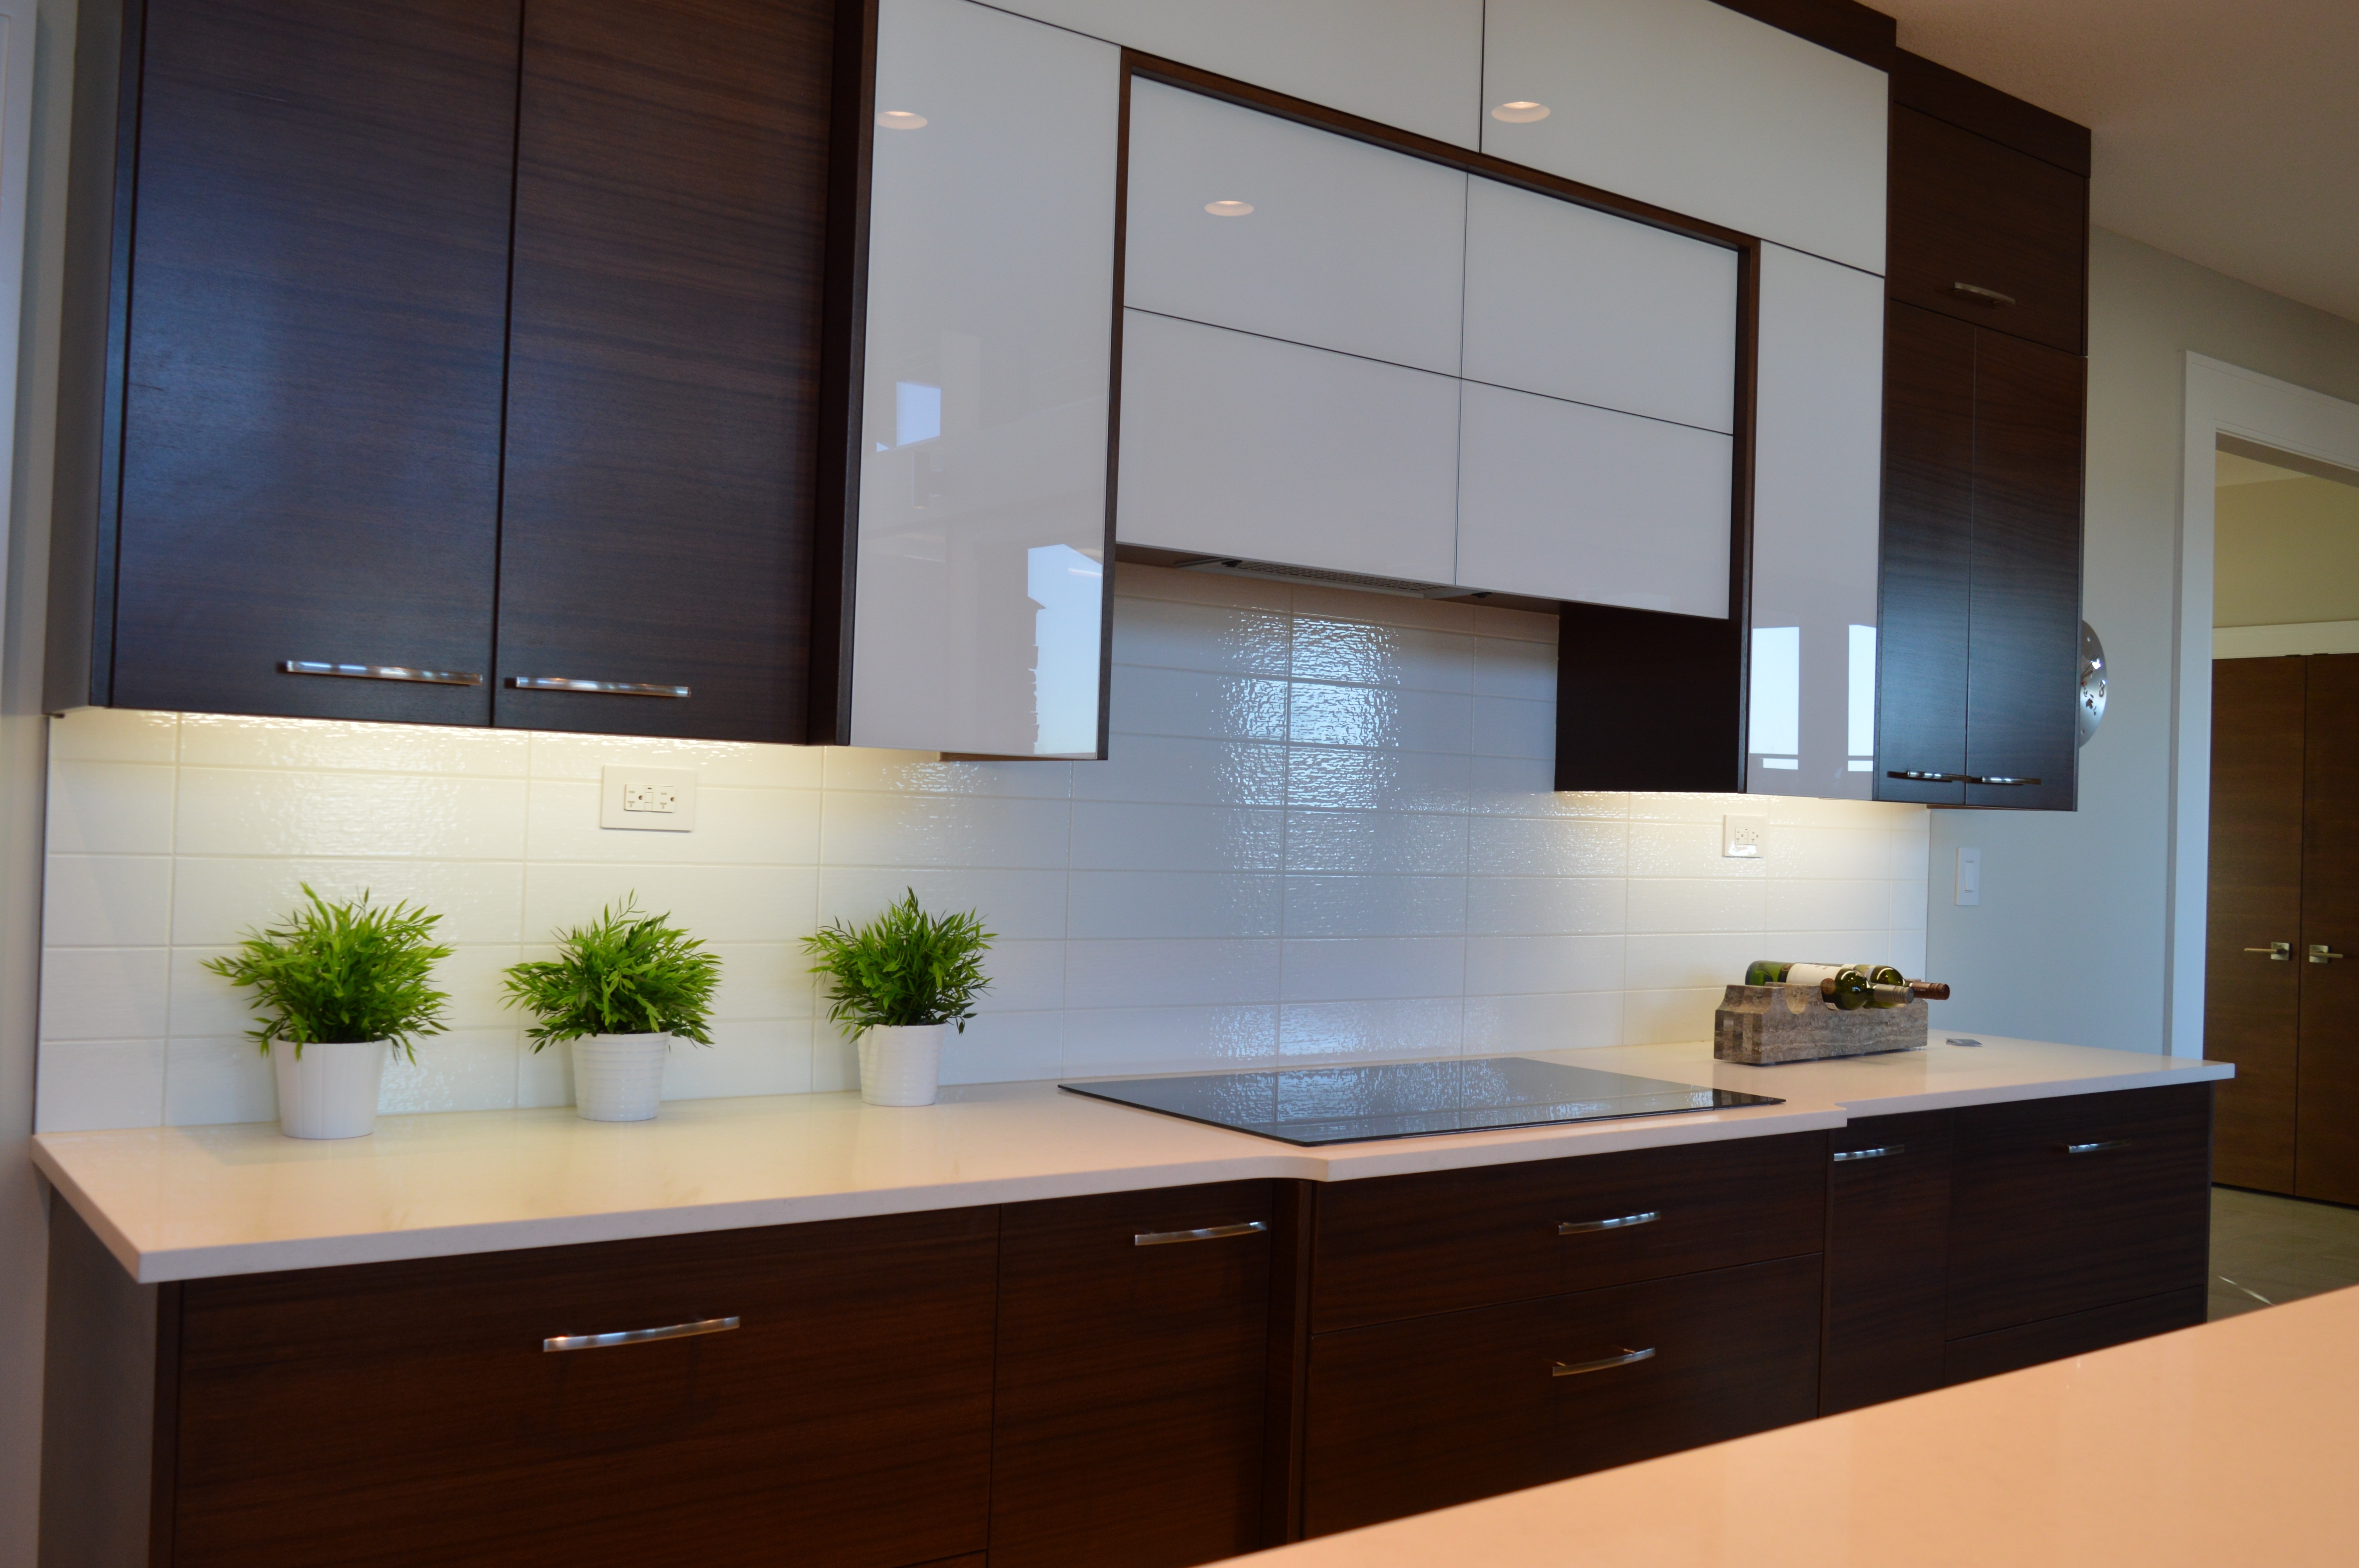
house, floor, interior, home, counter, ceiling, cooking, indoor, kitchen, property, tile, residential, room, lighting, decor, modern, countertop, stove, interior design, design, hardwood, domestic, real estate, flooring, cabinets, cabinetry, cuisine classique